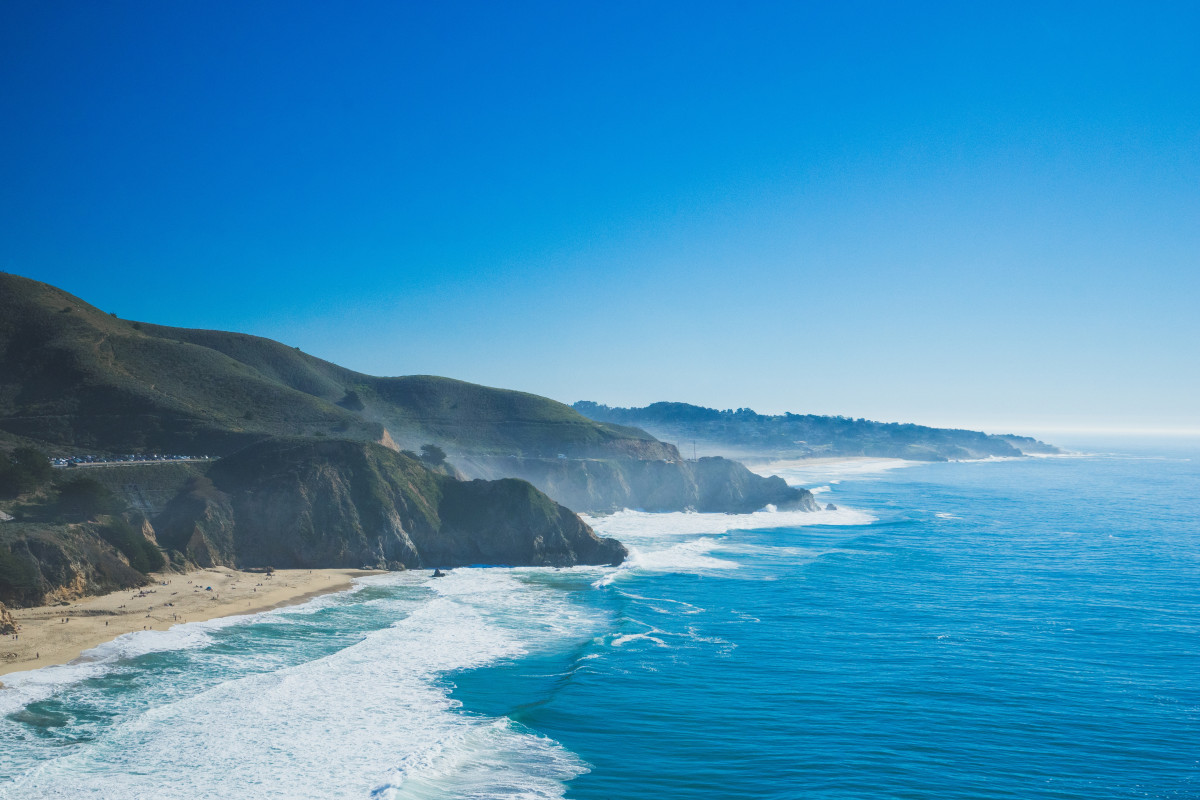
Tags: landscape, sea, coast, horizon, shore, cliff, bay, terrain, body of water, cape, islet, landform, arctic ocean, geographical feature